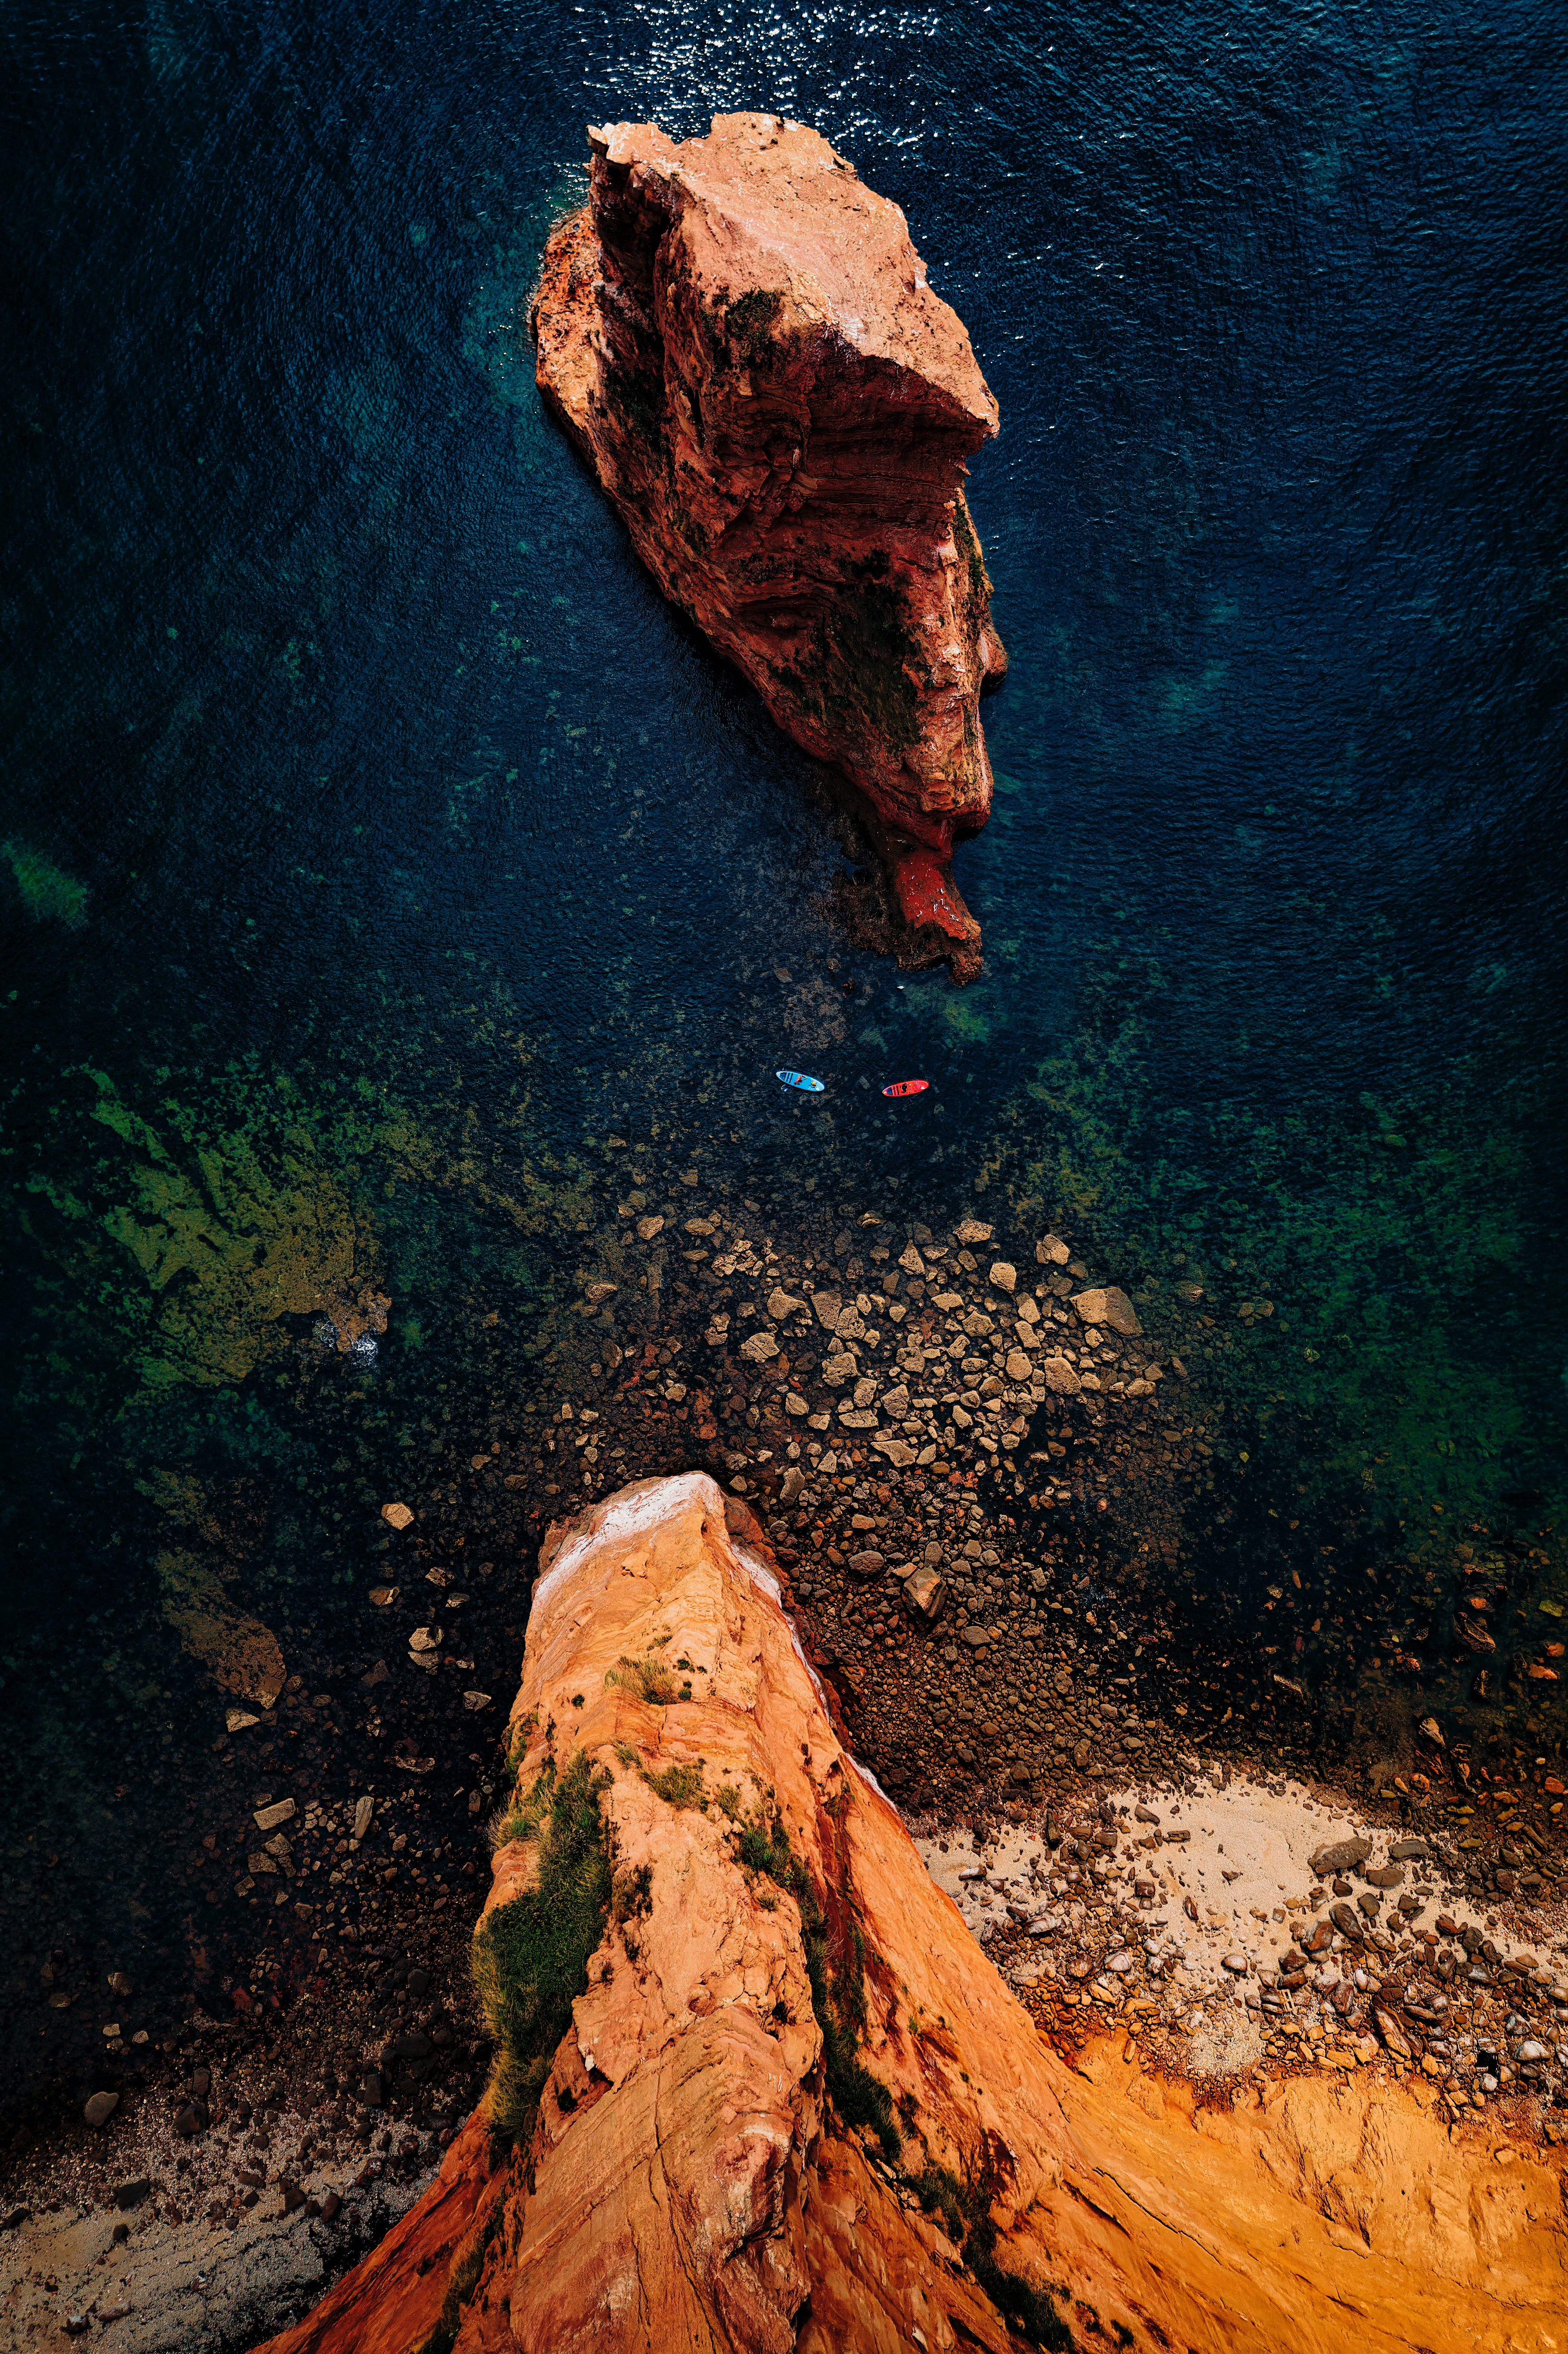
natural, water, bedrock, wood, natural landscape, outcrop, landscape, klippe, rock, fault, erosion, wind wave, headland, soil, cape, coast, ocean, reef, tropics, wave, badlands, cliff, sand, sea, promontory, skerry, wadi